Kobe foreign settlement

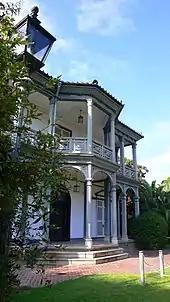
Gas lamps at the

In November 1874, Brown and Co.—a predecessor of Osaka Gas, established with the investment of many of the firms in the settlement—began supplying gas to the settlement, the first area in Hyōgo to receive it. Gas lamps were set up inside the settlement to replace the previous oil lamps. Of the 94 gas lamps from the period, two are in front of the , while another is at the Meiji-mura museum and theme park. Reconstructions are also placed around the Kobe City Museum and the Kobe branch of the Daimaru department store chain.